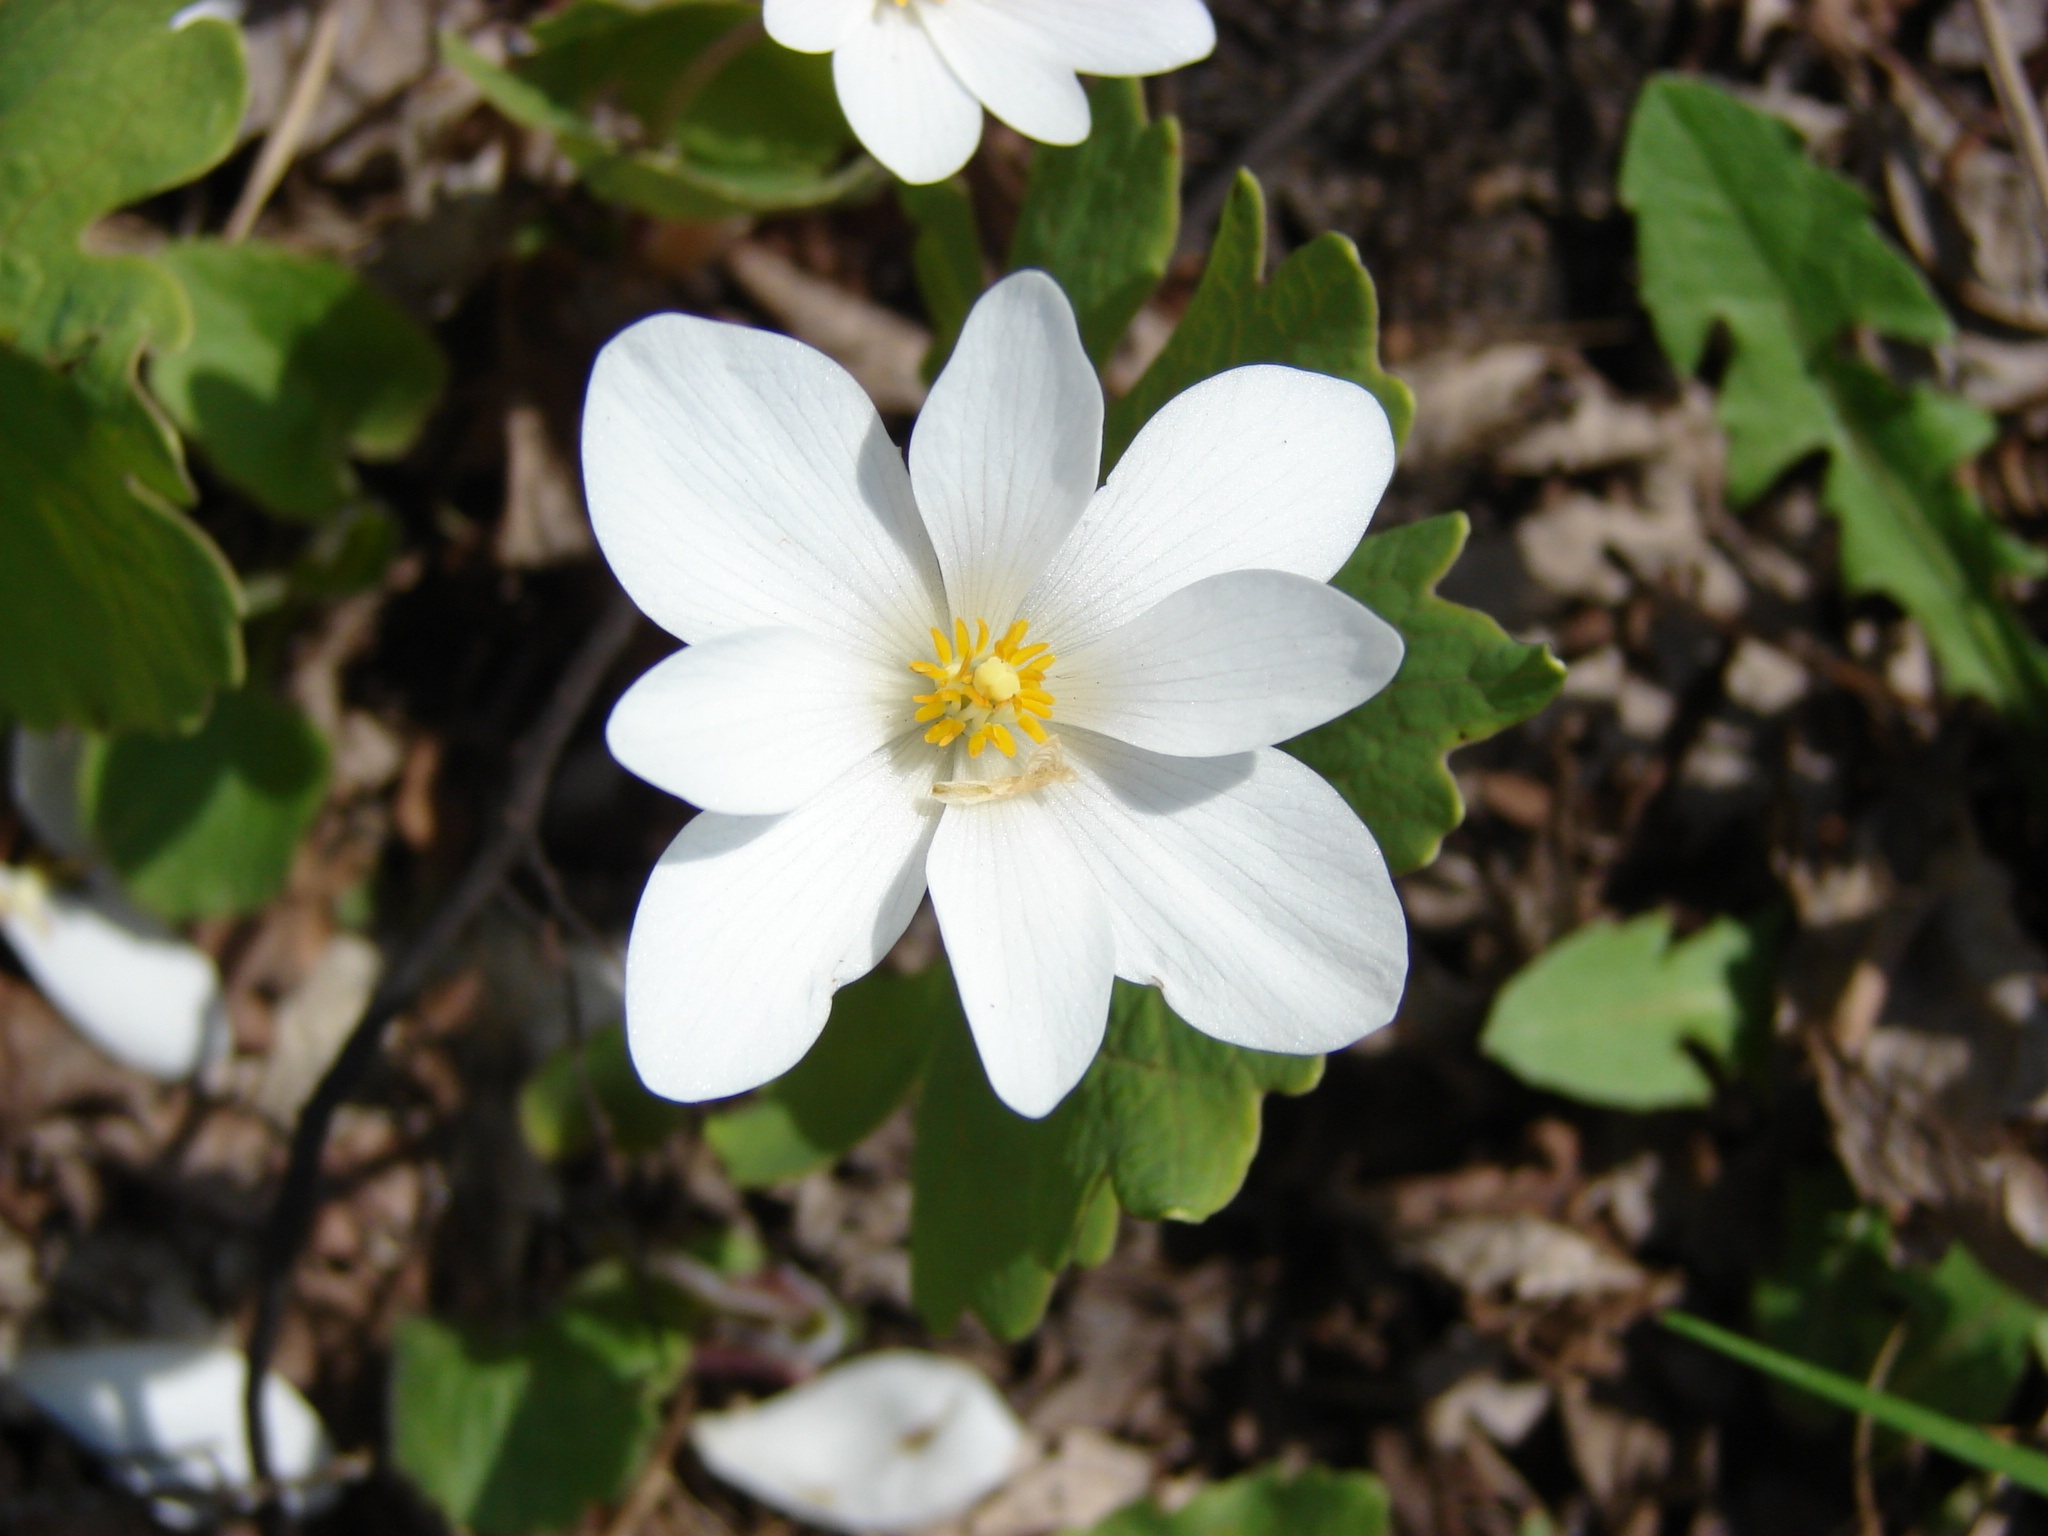
blossom, plant, white, flower, petal, wild, spring, botany, flora, wildflower, canadensis, macro photography, flowering plant, land plant, violet family, sanguinaria